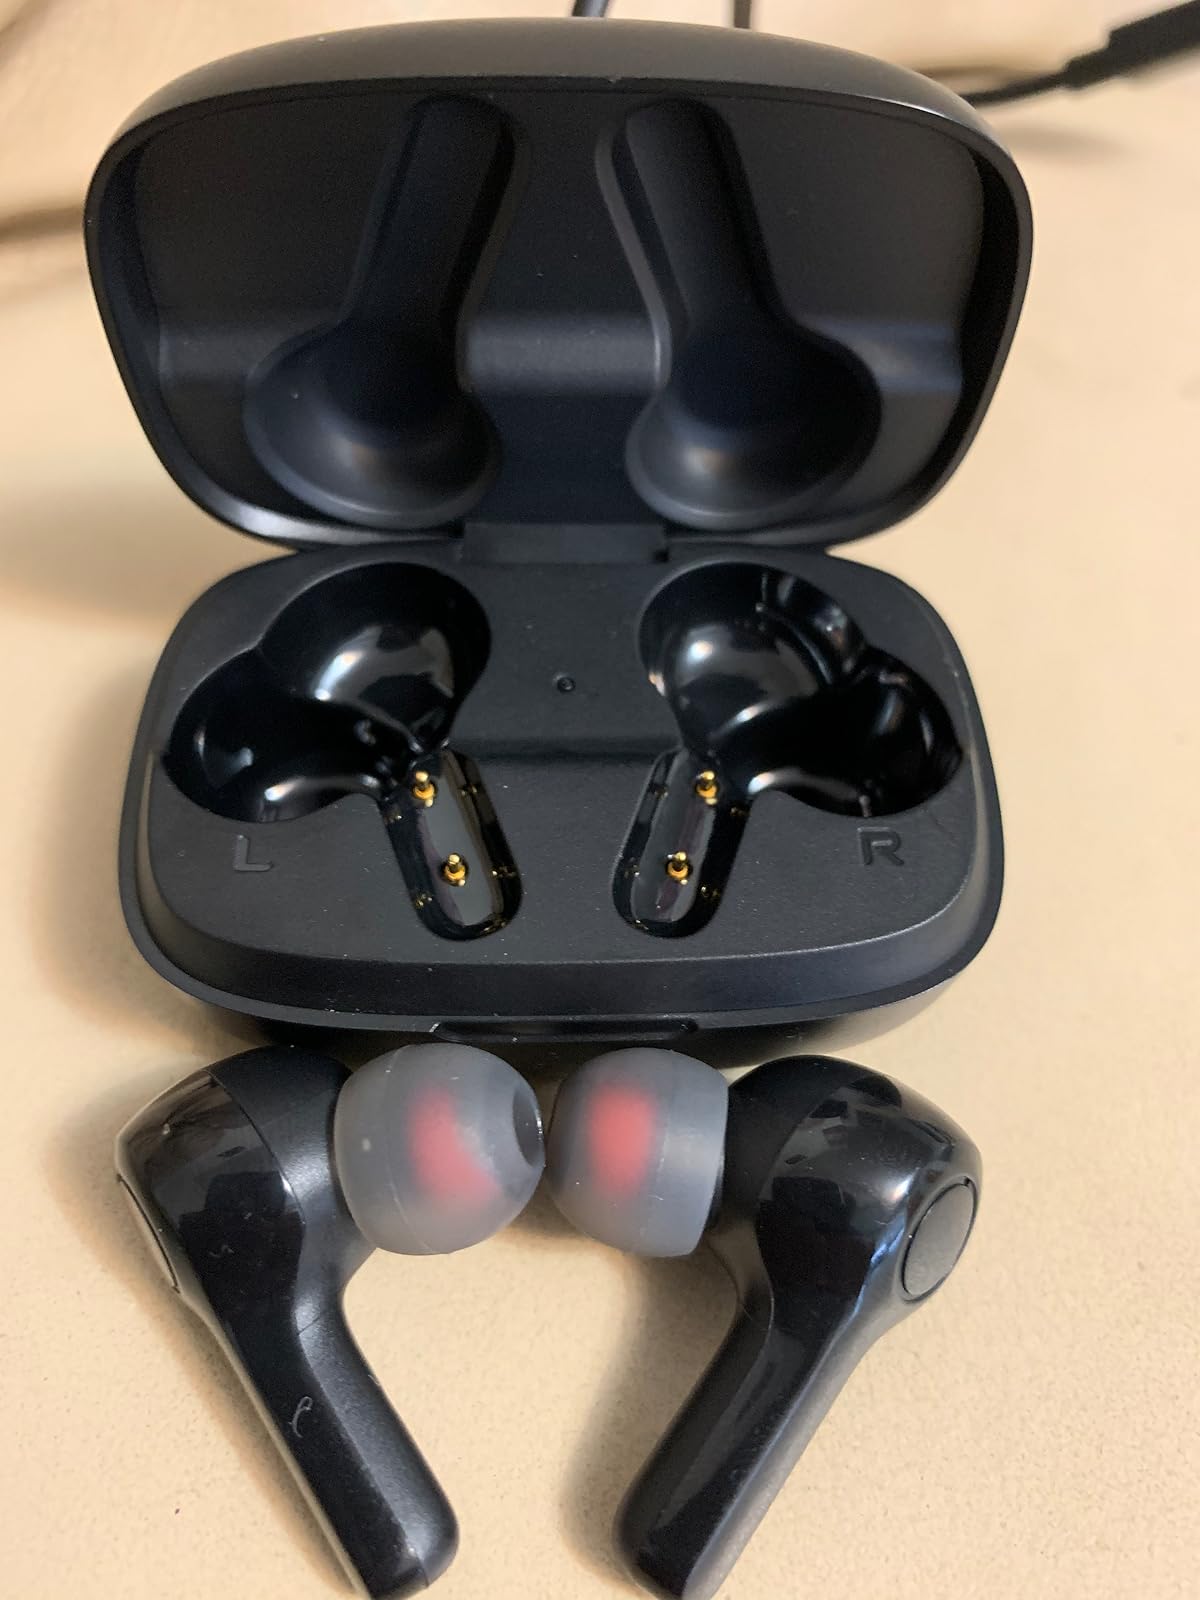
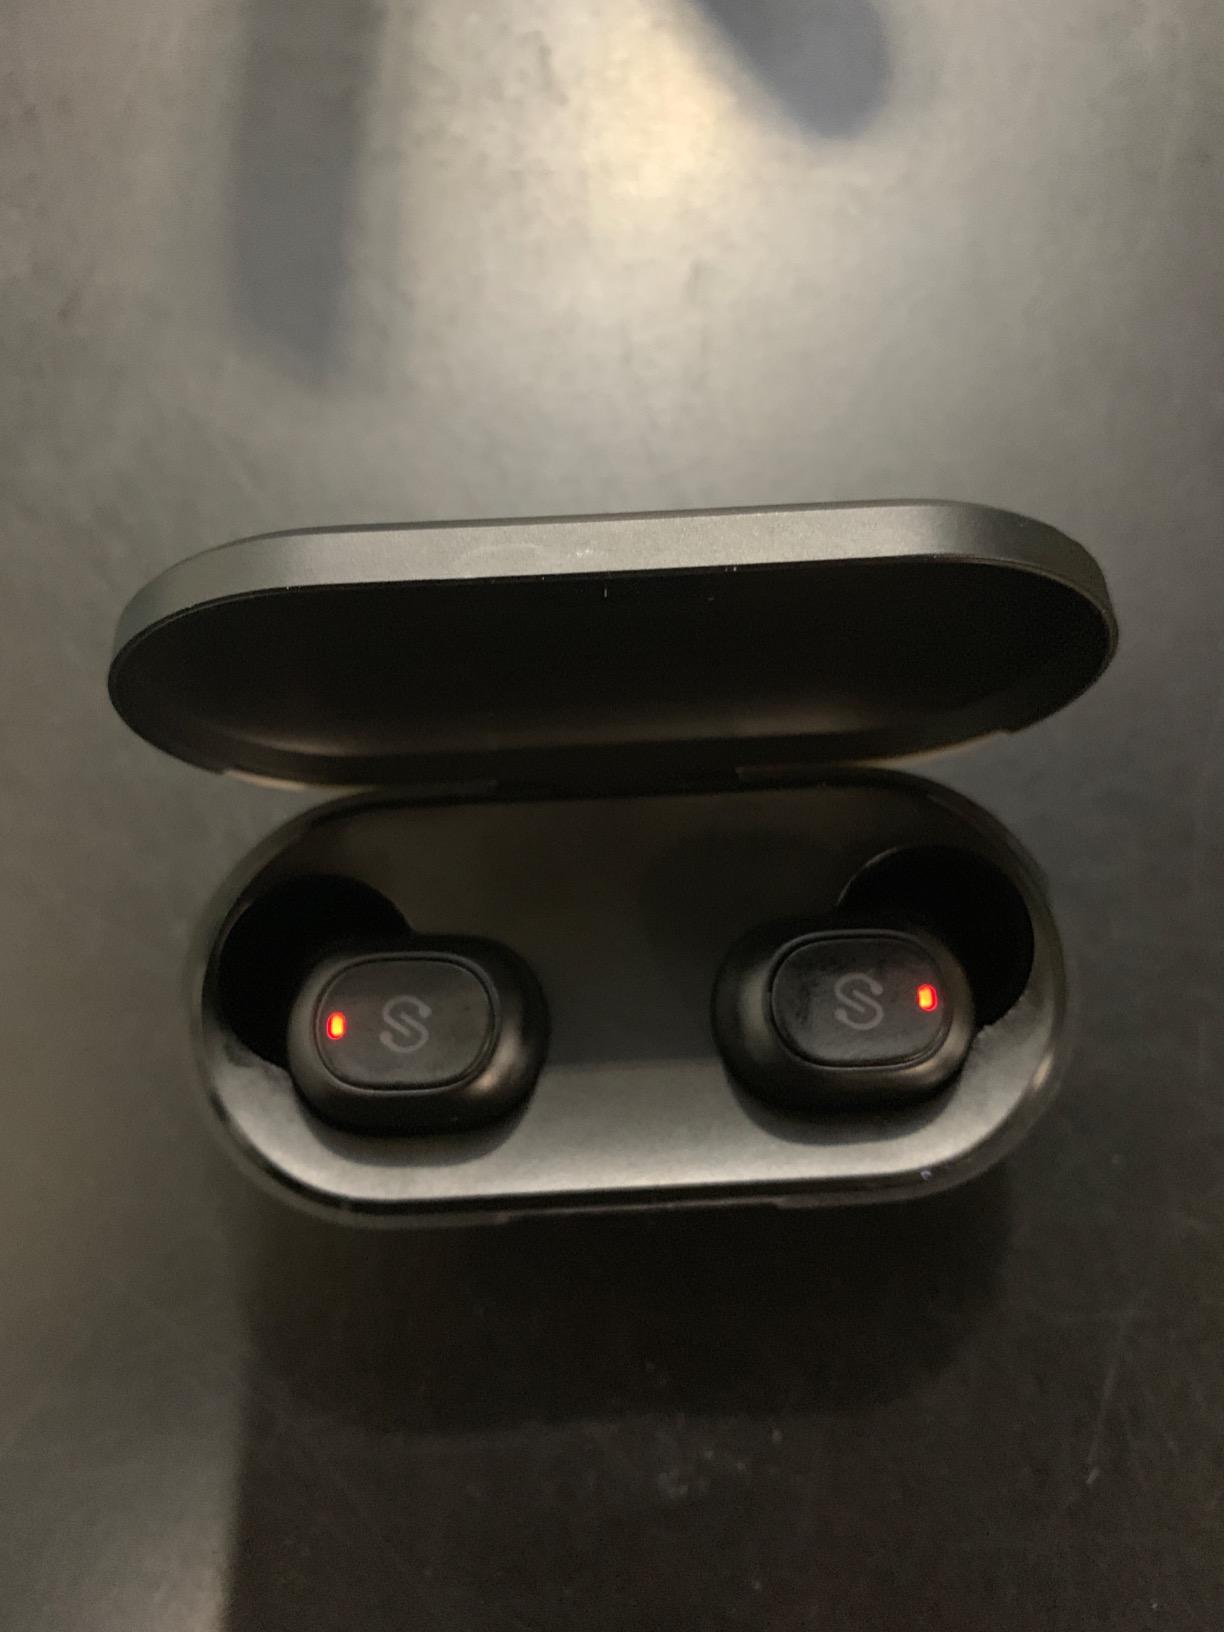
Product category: earbuds
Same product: no